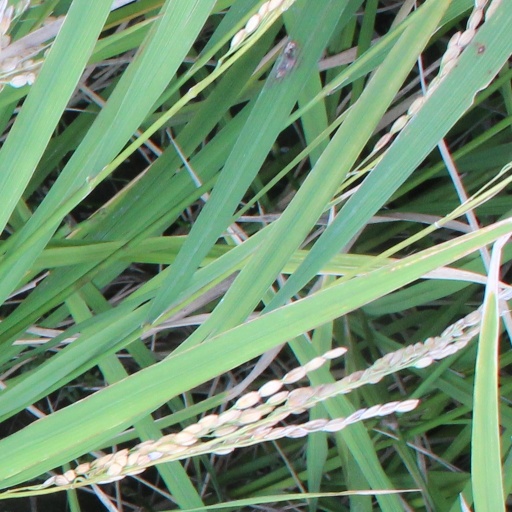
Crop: rice